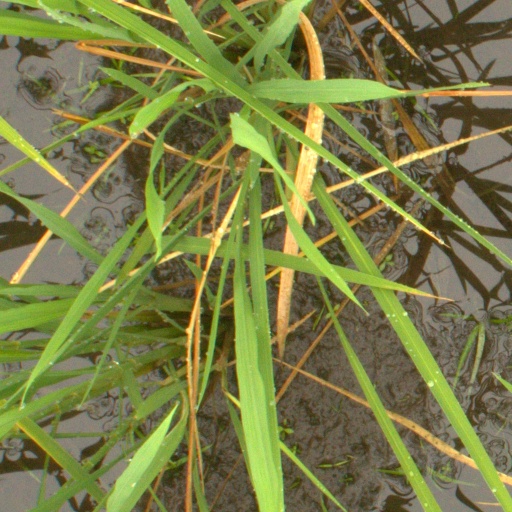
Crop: rice